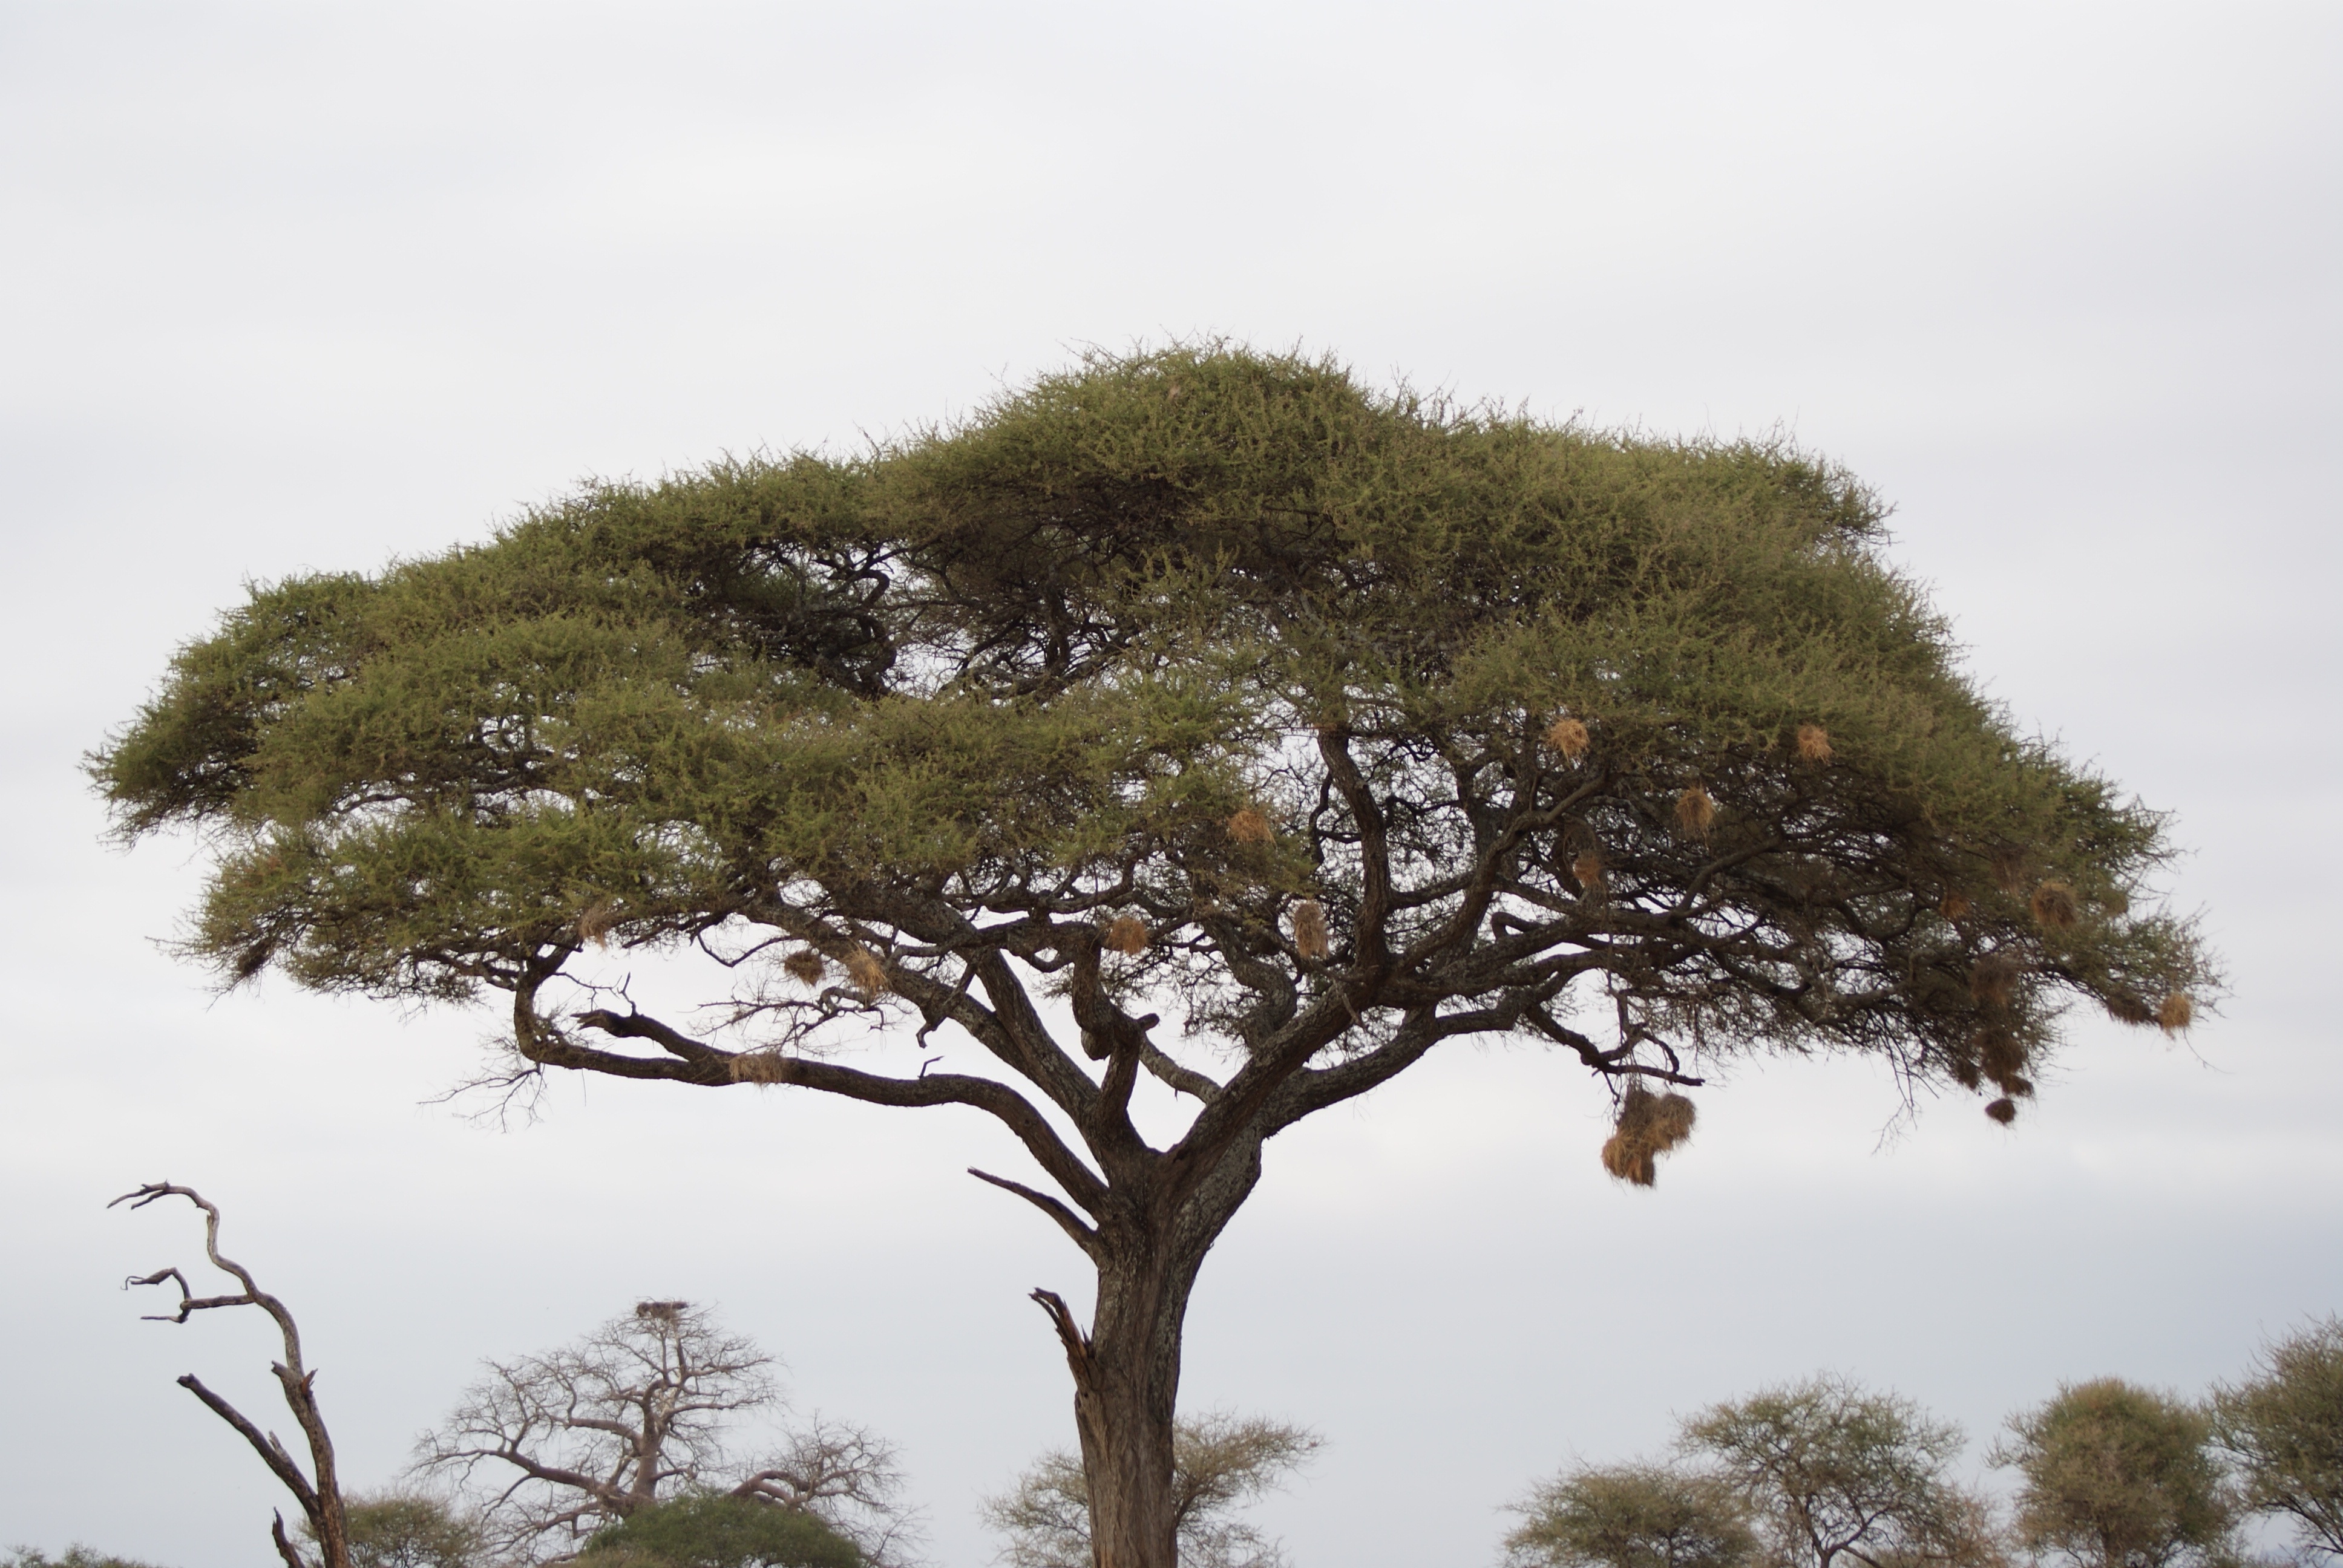
tree, nature, branch, plant, flower, wildlife, africa, botany, flora, fauna, savanna, ecosystem, kenya, boabab, woody plant